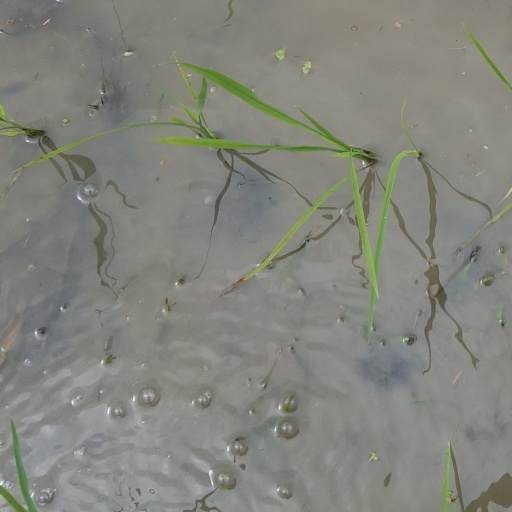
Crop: rice